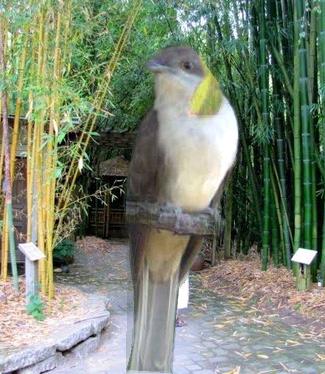
Bird species: Black_billed_Cuckoo
Bird type: landbird
Background: land